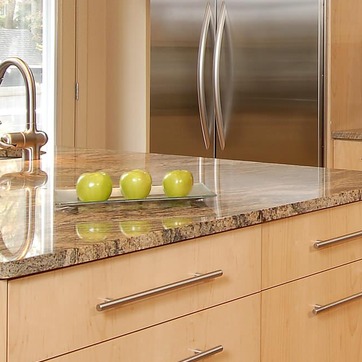
Material: food